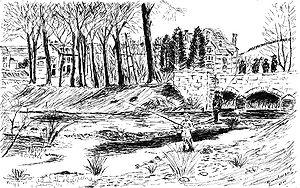
Forrières (Belgique), l’ancien pont des «
Forrières est une section de la commune belge de Nassogne située en Région wallonne dans la province de Luxembourg.